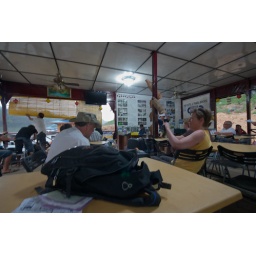
Jerantut to Kuala Tahan via Kuala Tembling by bus and boat